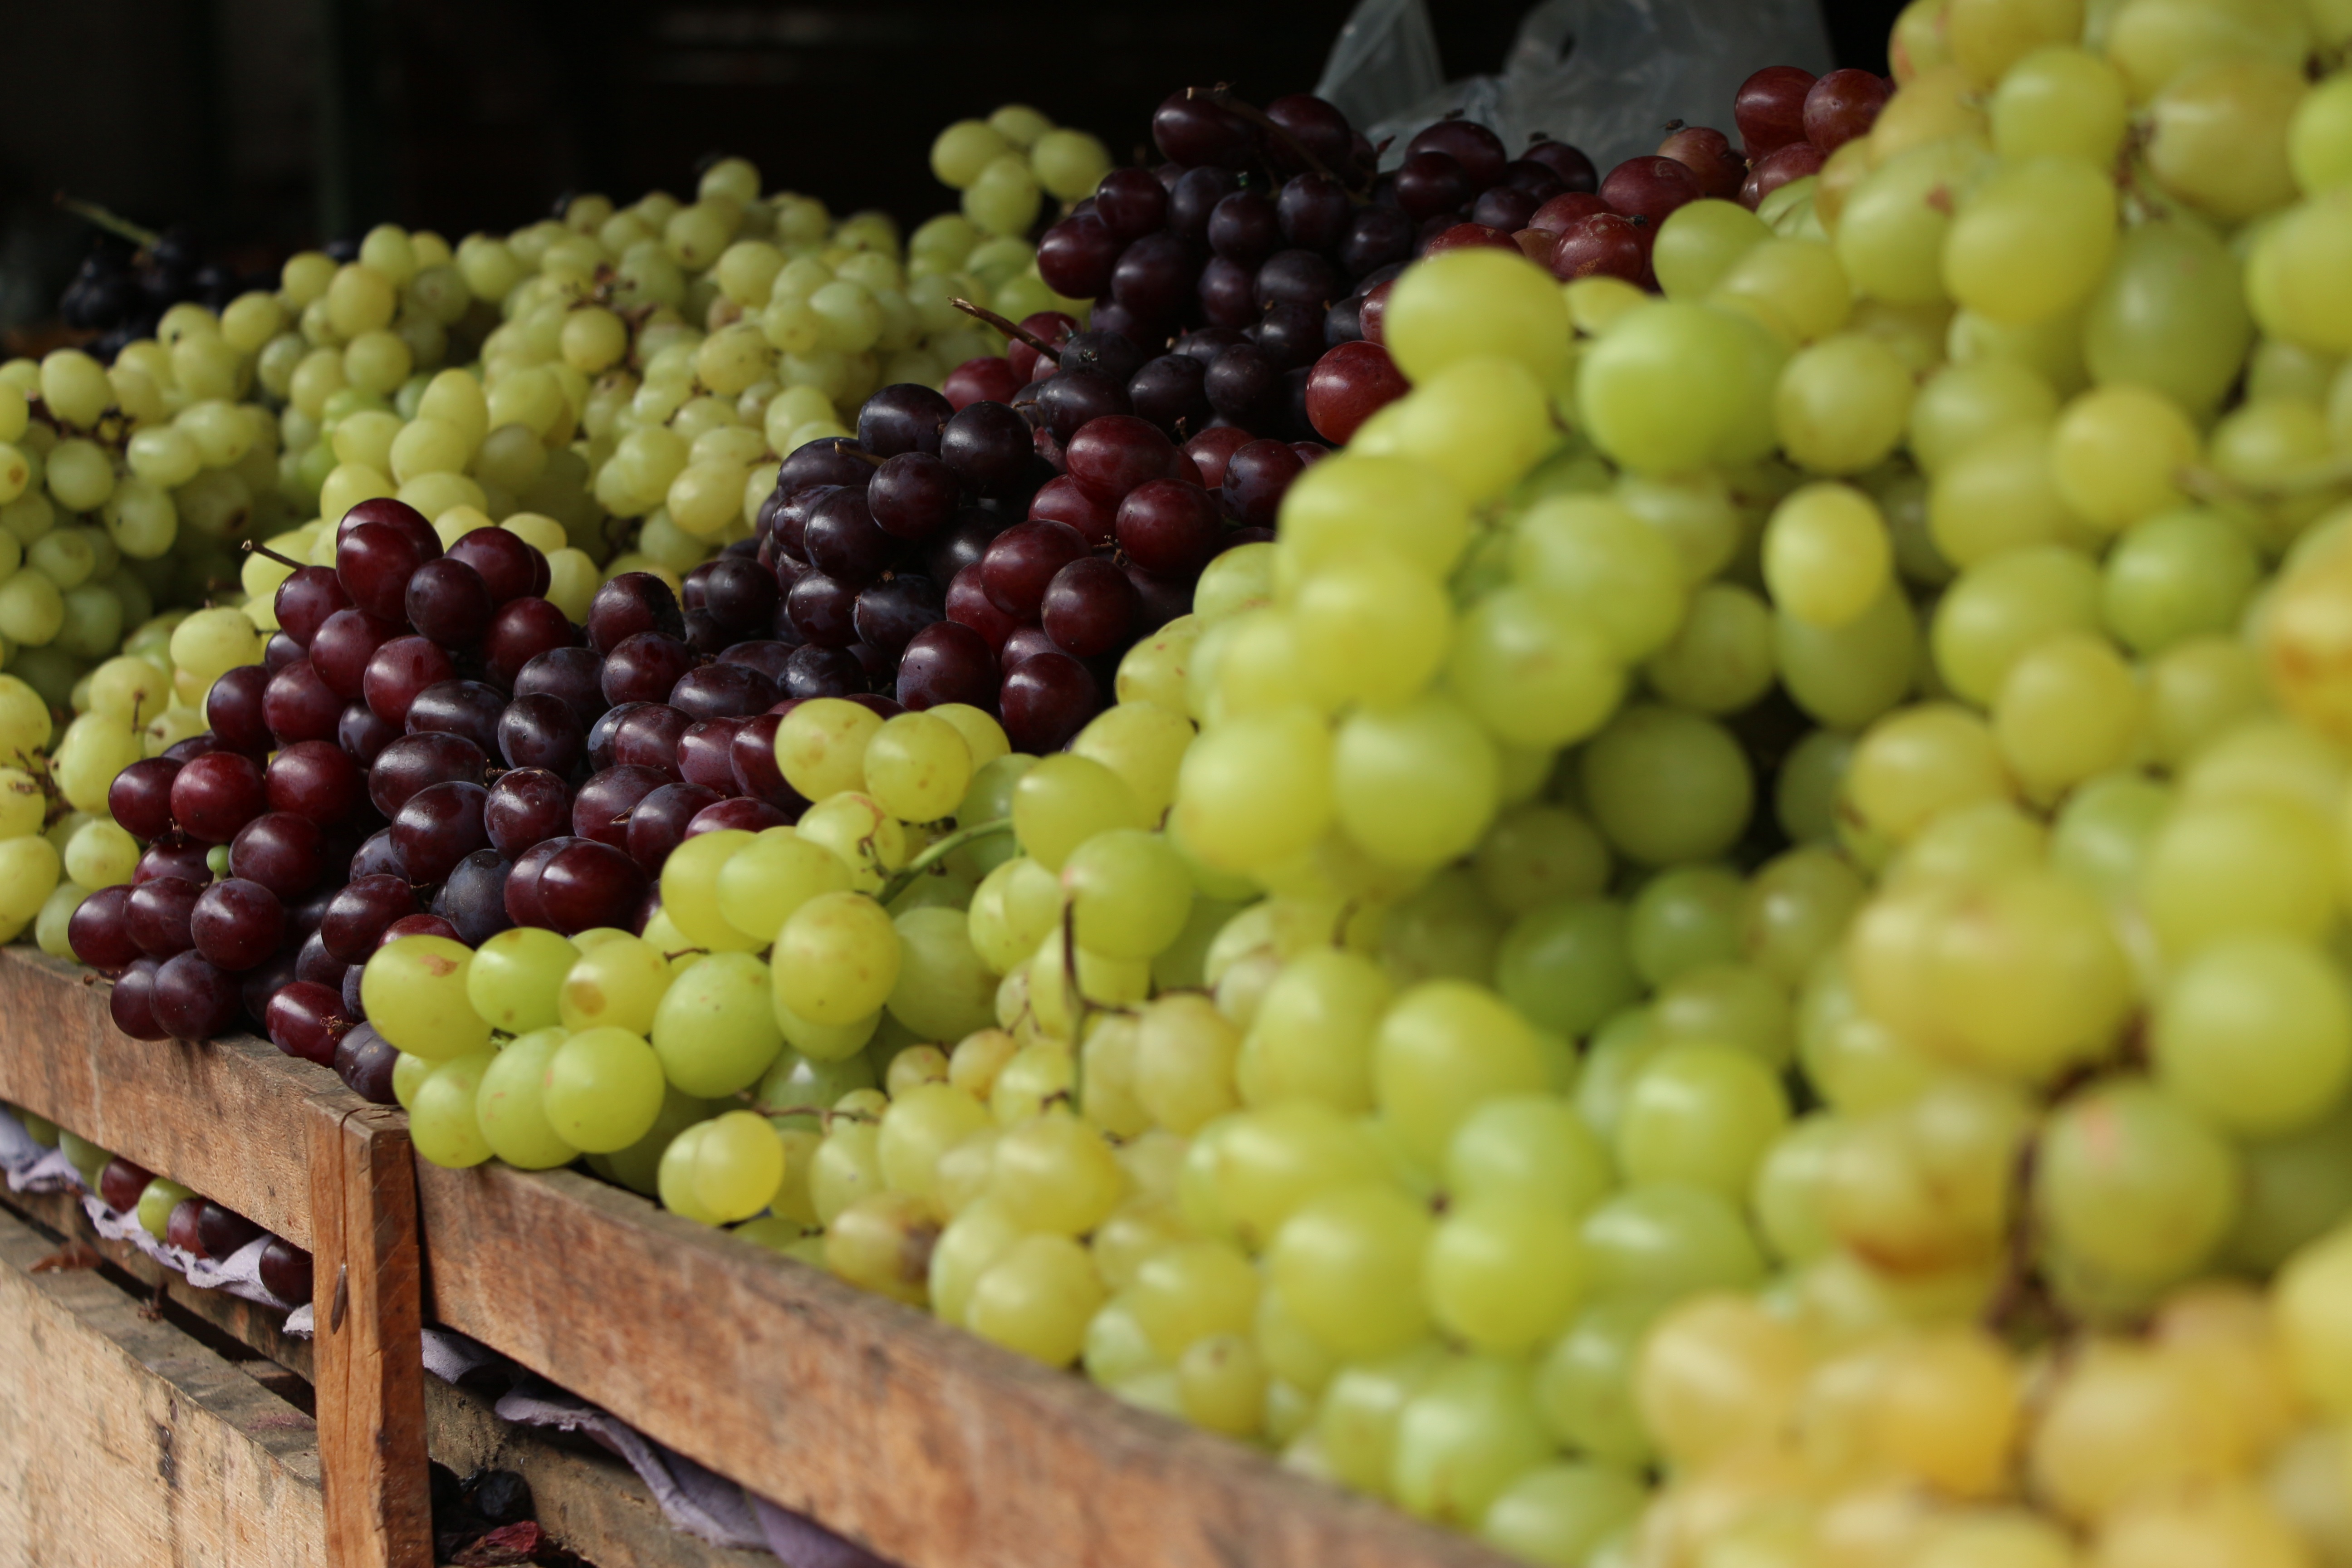
plant, grape, fruit, food, produce, crop, agriculture, grapes, fair, brazilian, recife, pernambuco, flowering plant, vitis, fresh food, sultana, land plant, grapevine family, zante currant, caruaru